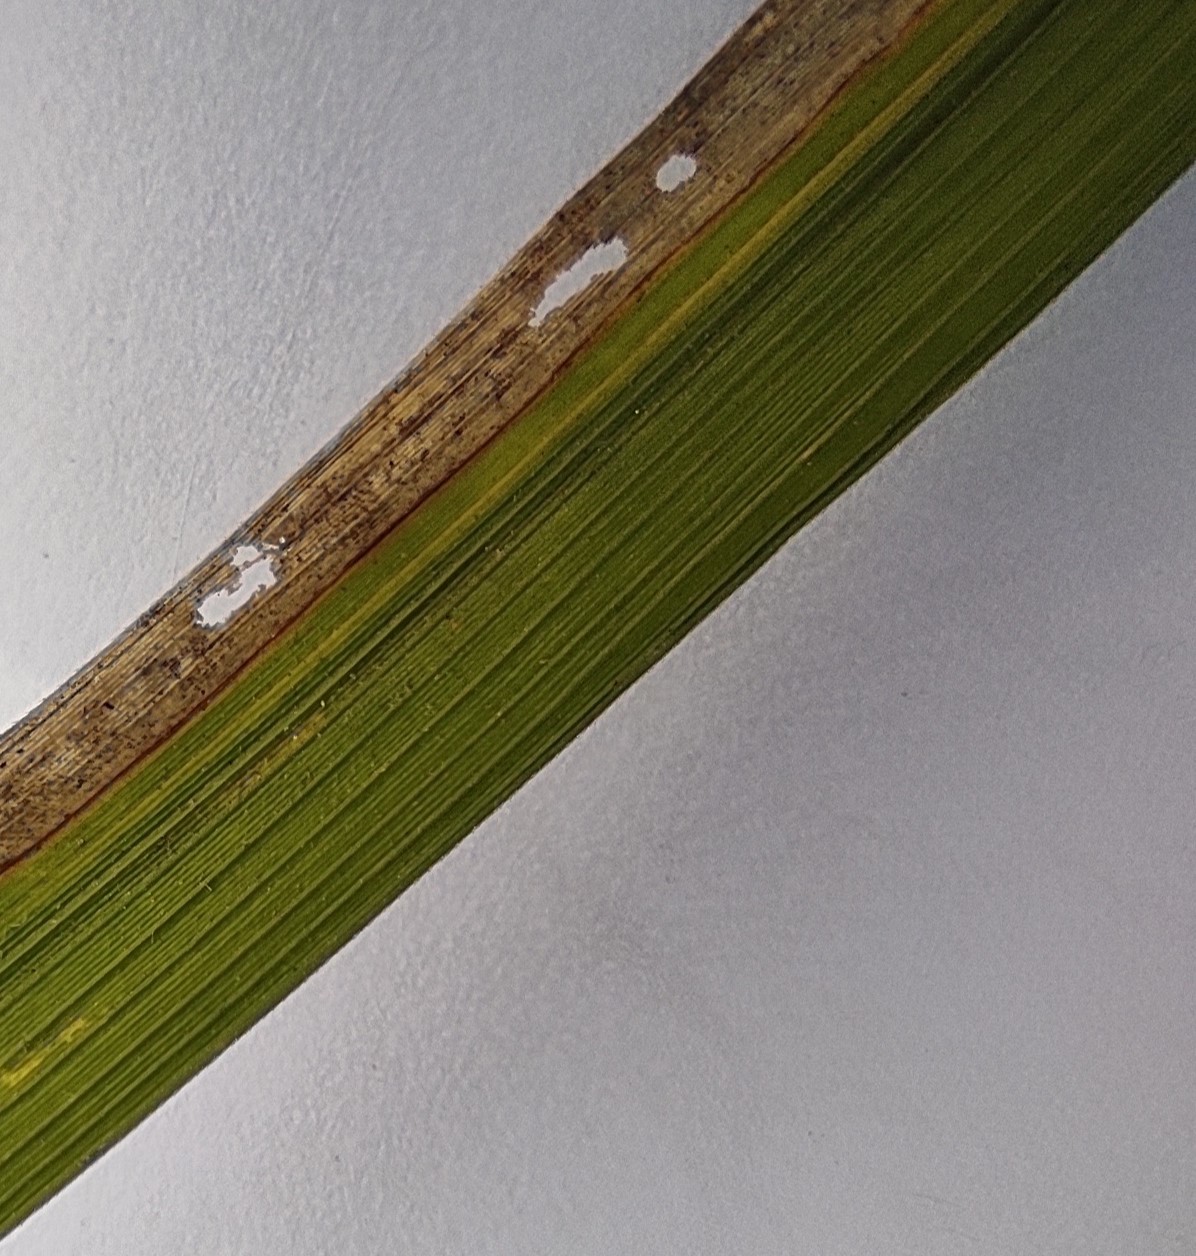
Label: Leaf Scald